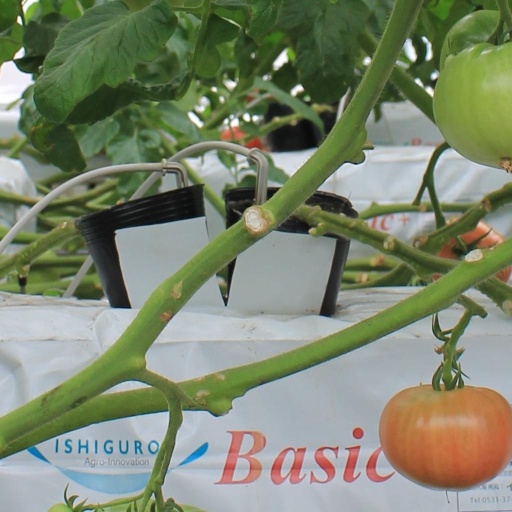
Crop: tomato